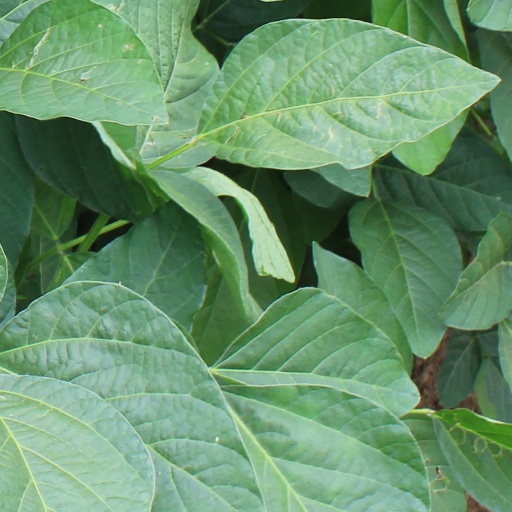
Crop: soybean